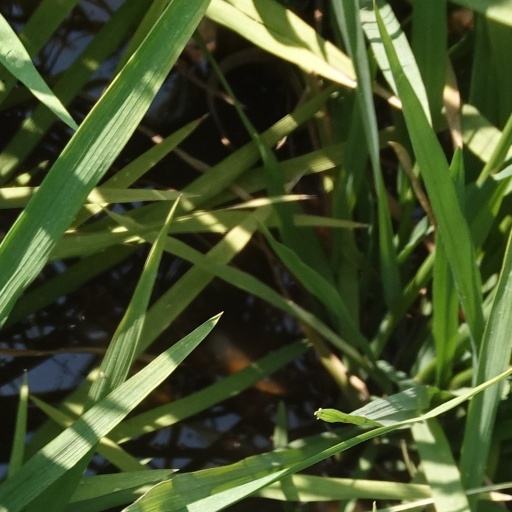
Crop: rice